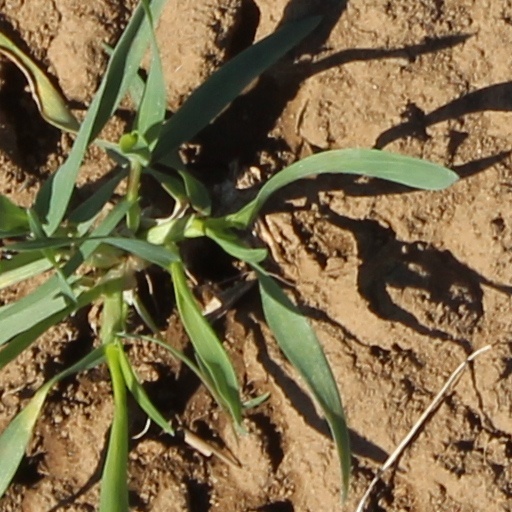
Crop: wheat